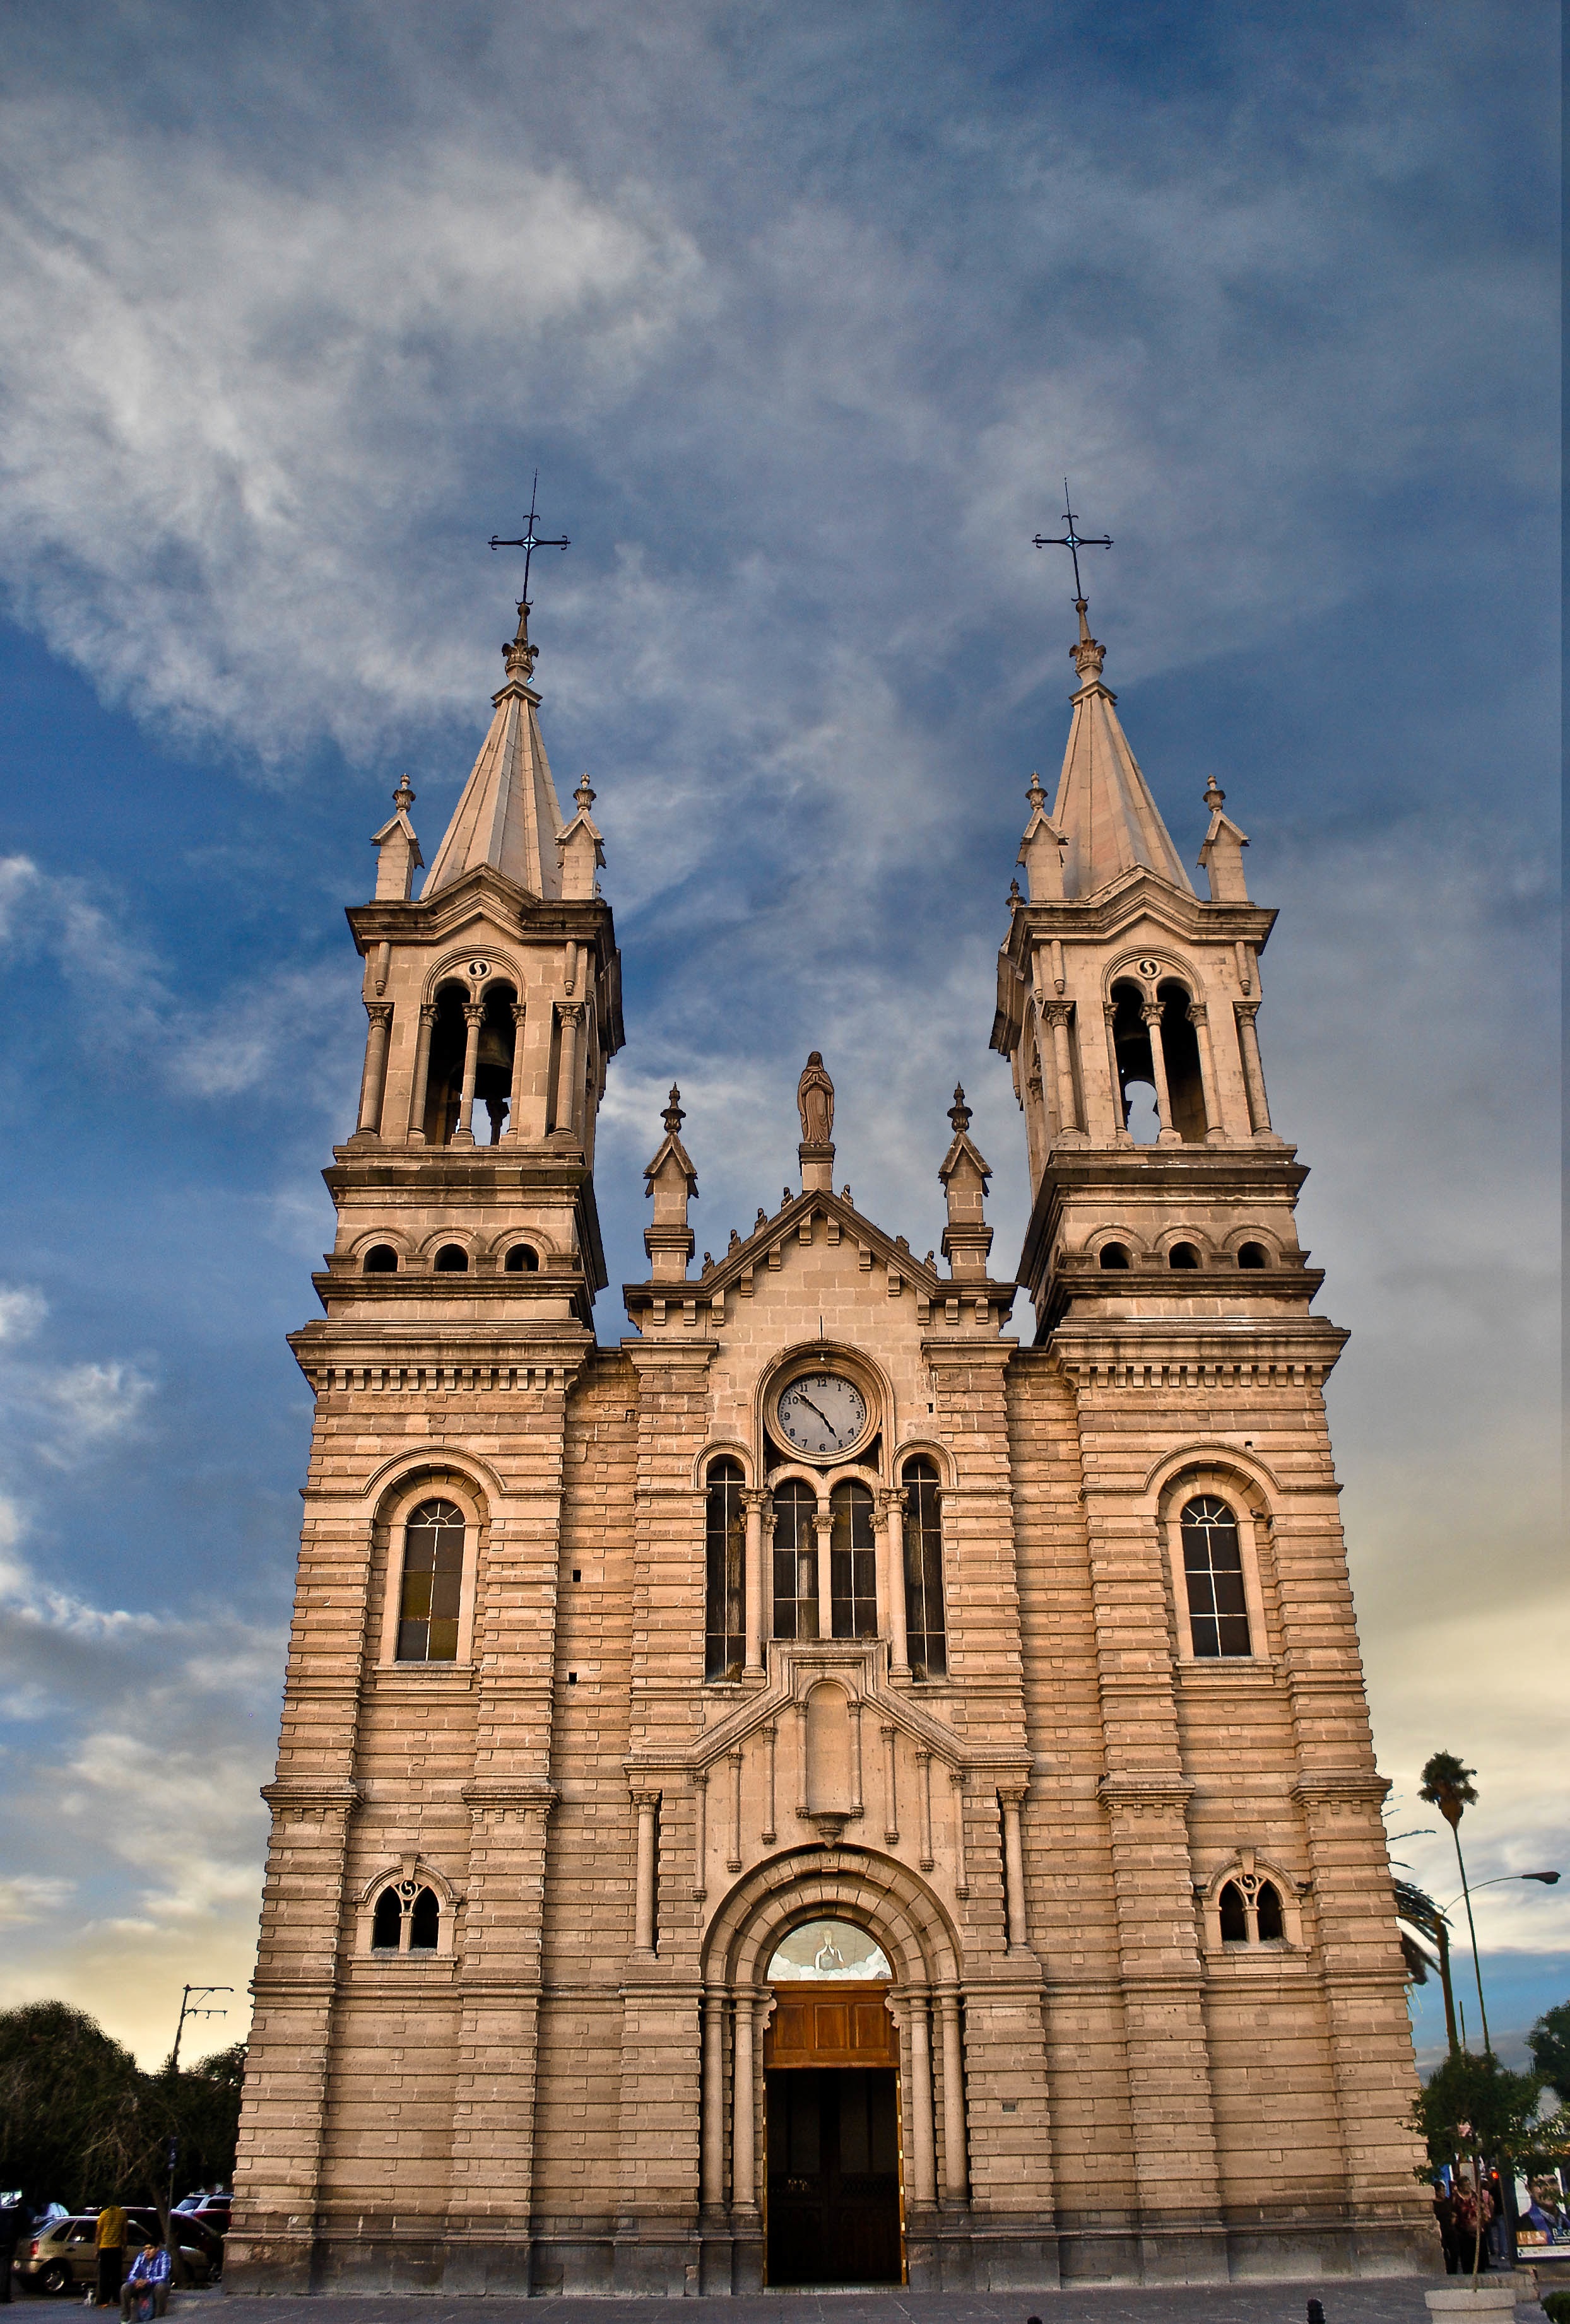
building, chateau, tower, landmark, facade, church, cathedral, place of worship, bell tower, spire, steeple